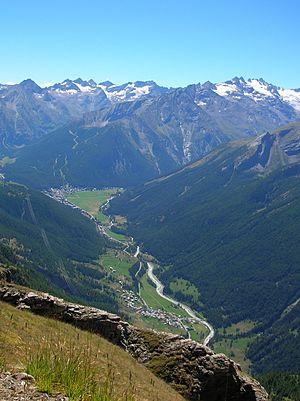
Cogne, vue générale depuis la Piatta di Grevon (Pila, Aoste).